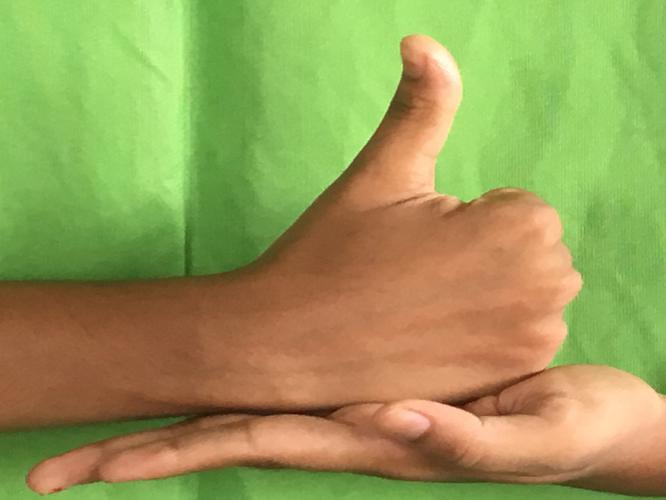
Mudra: Shivalinga
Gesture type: double_hand